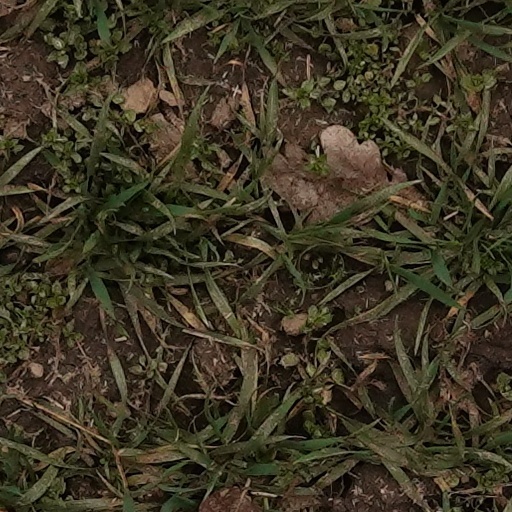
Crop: wheat